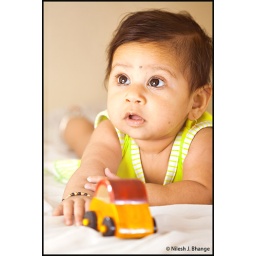
A cute girl with a question in eyes. She is my niece &amp;quot;Shreya&amp;quot; &amp;amp; about 4 months old.